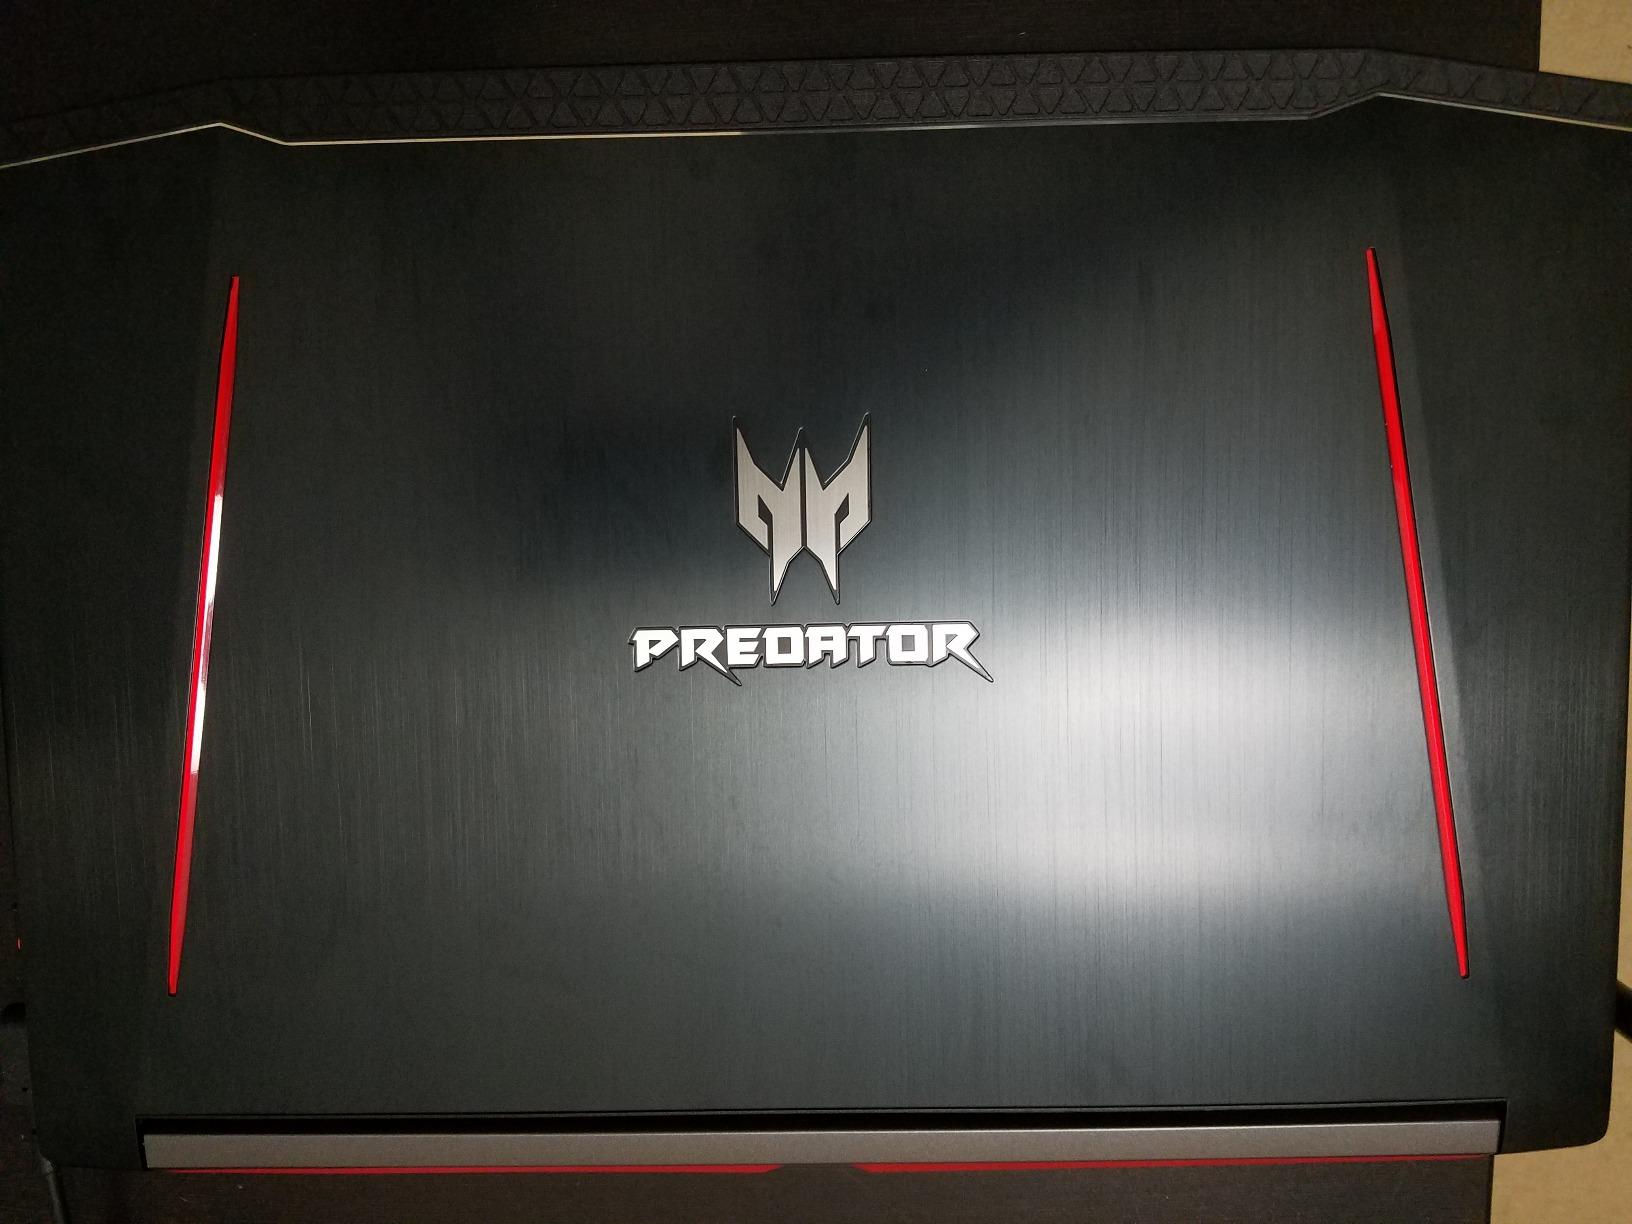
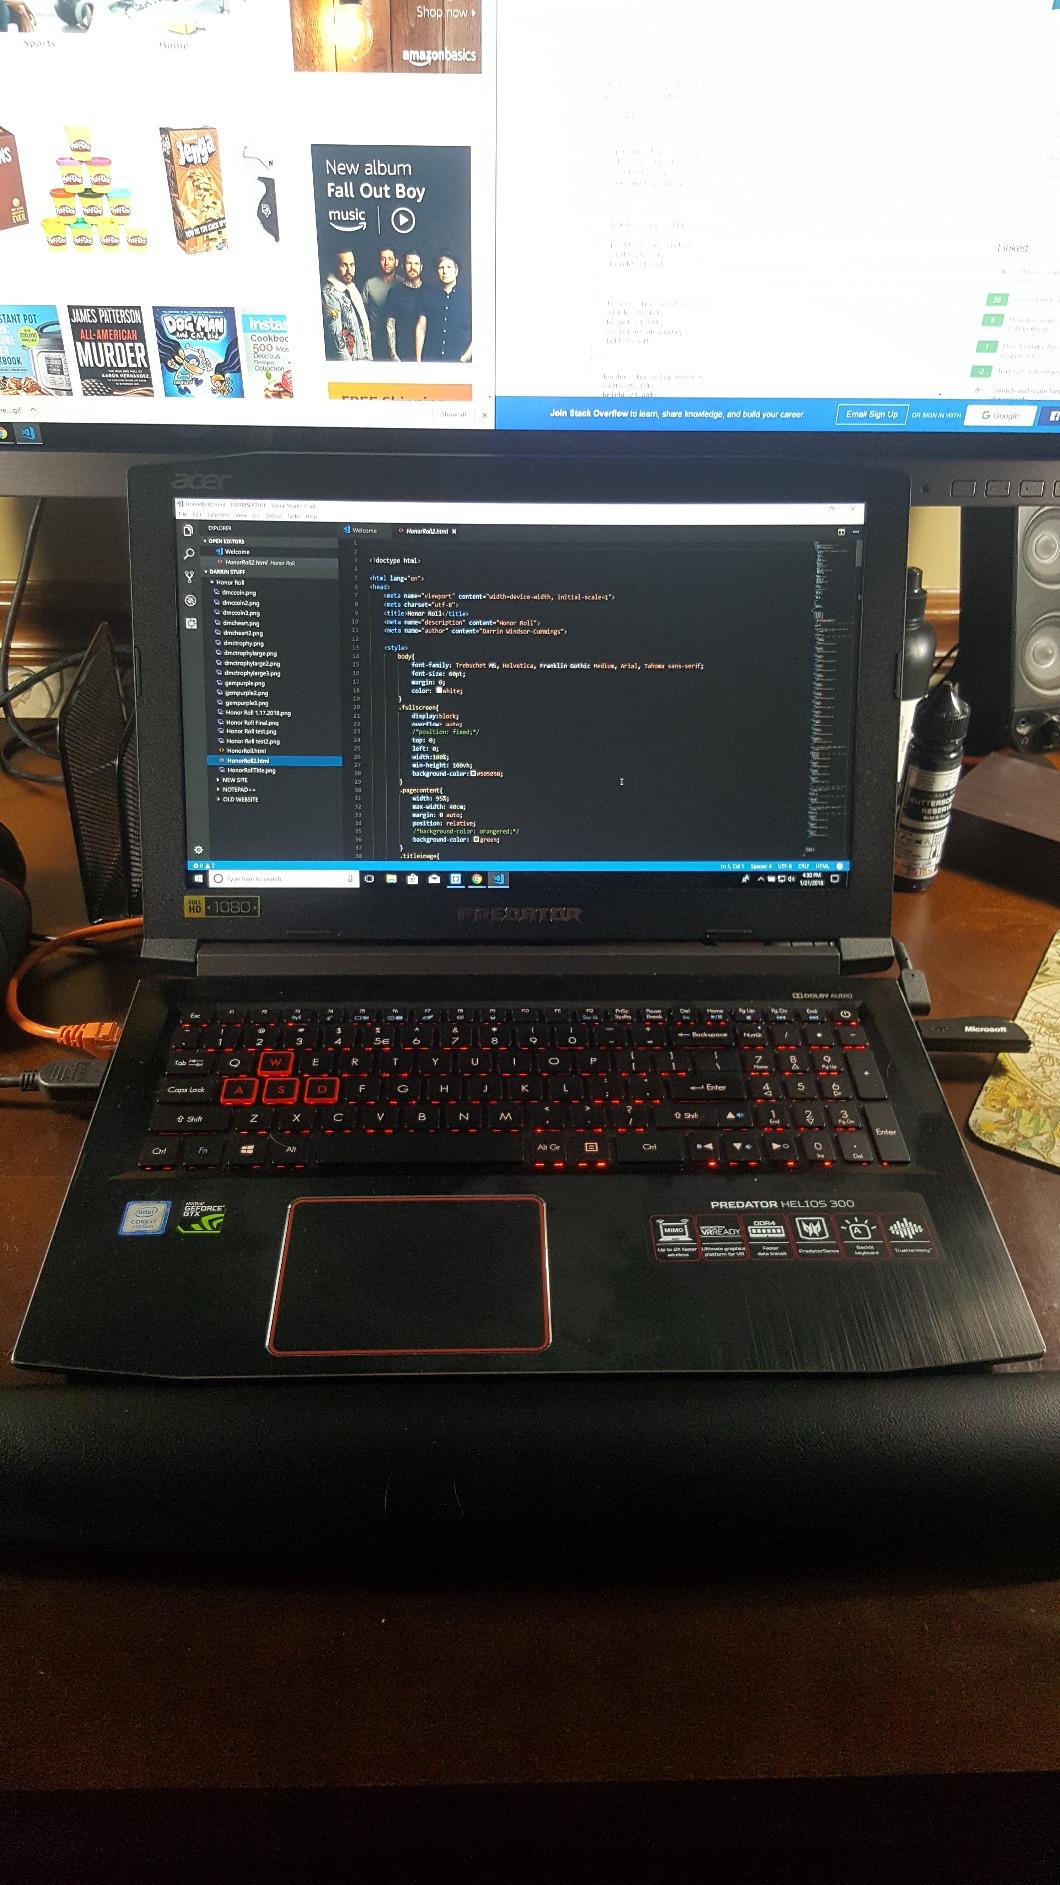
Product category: laptop
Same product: yes